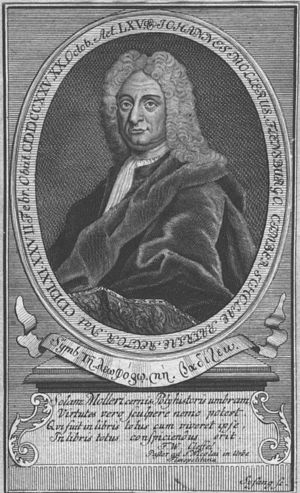
Johann Moller
Johann Moller var en dansk litteraturhistoriker.